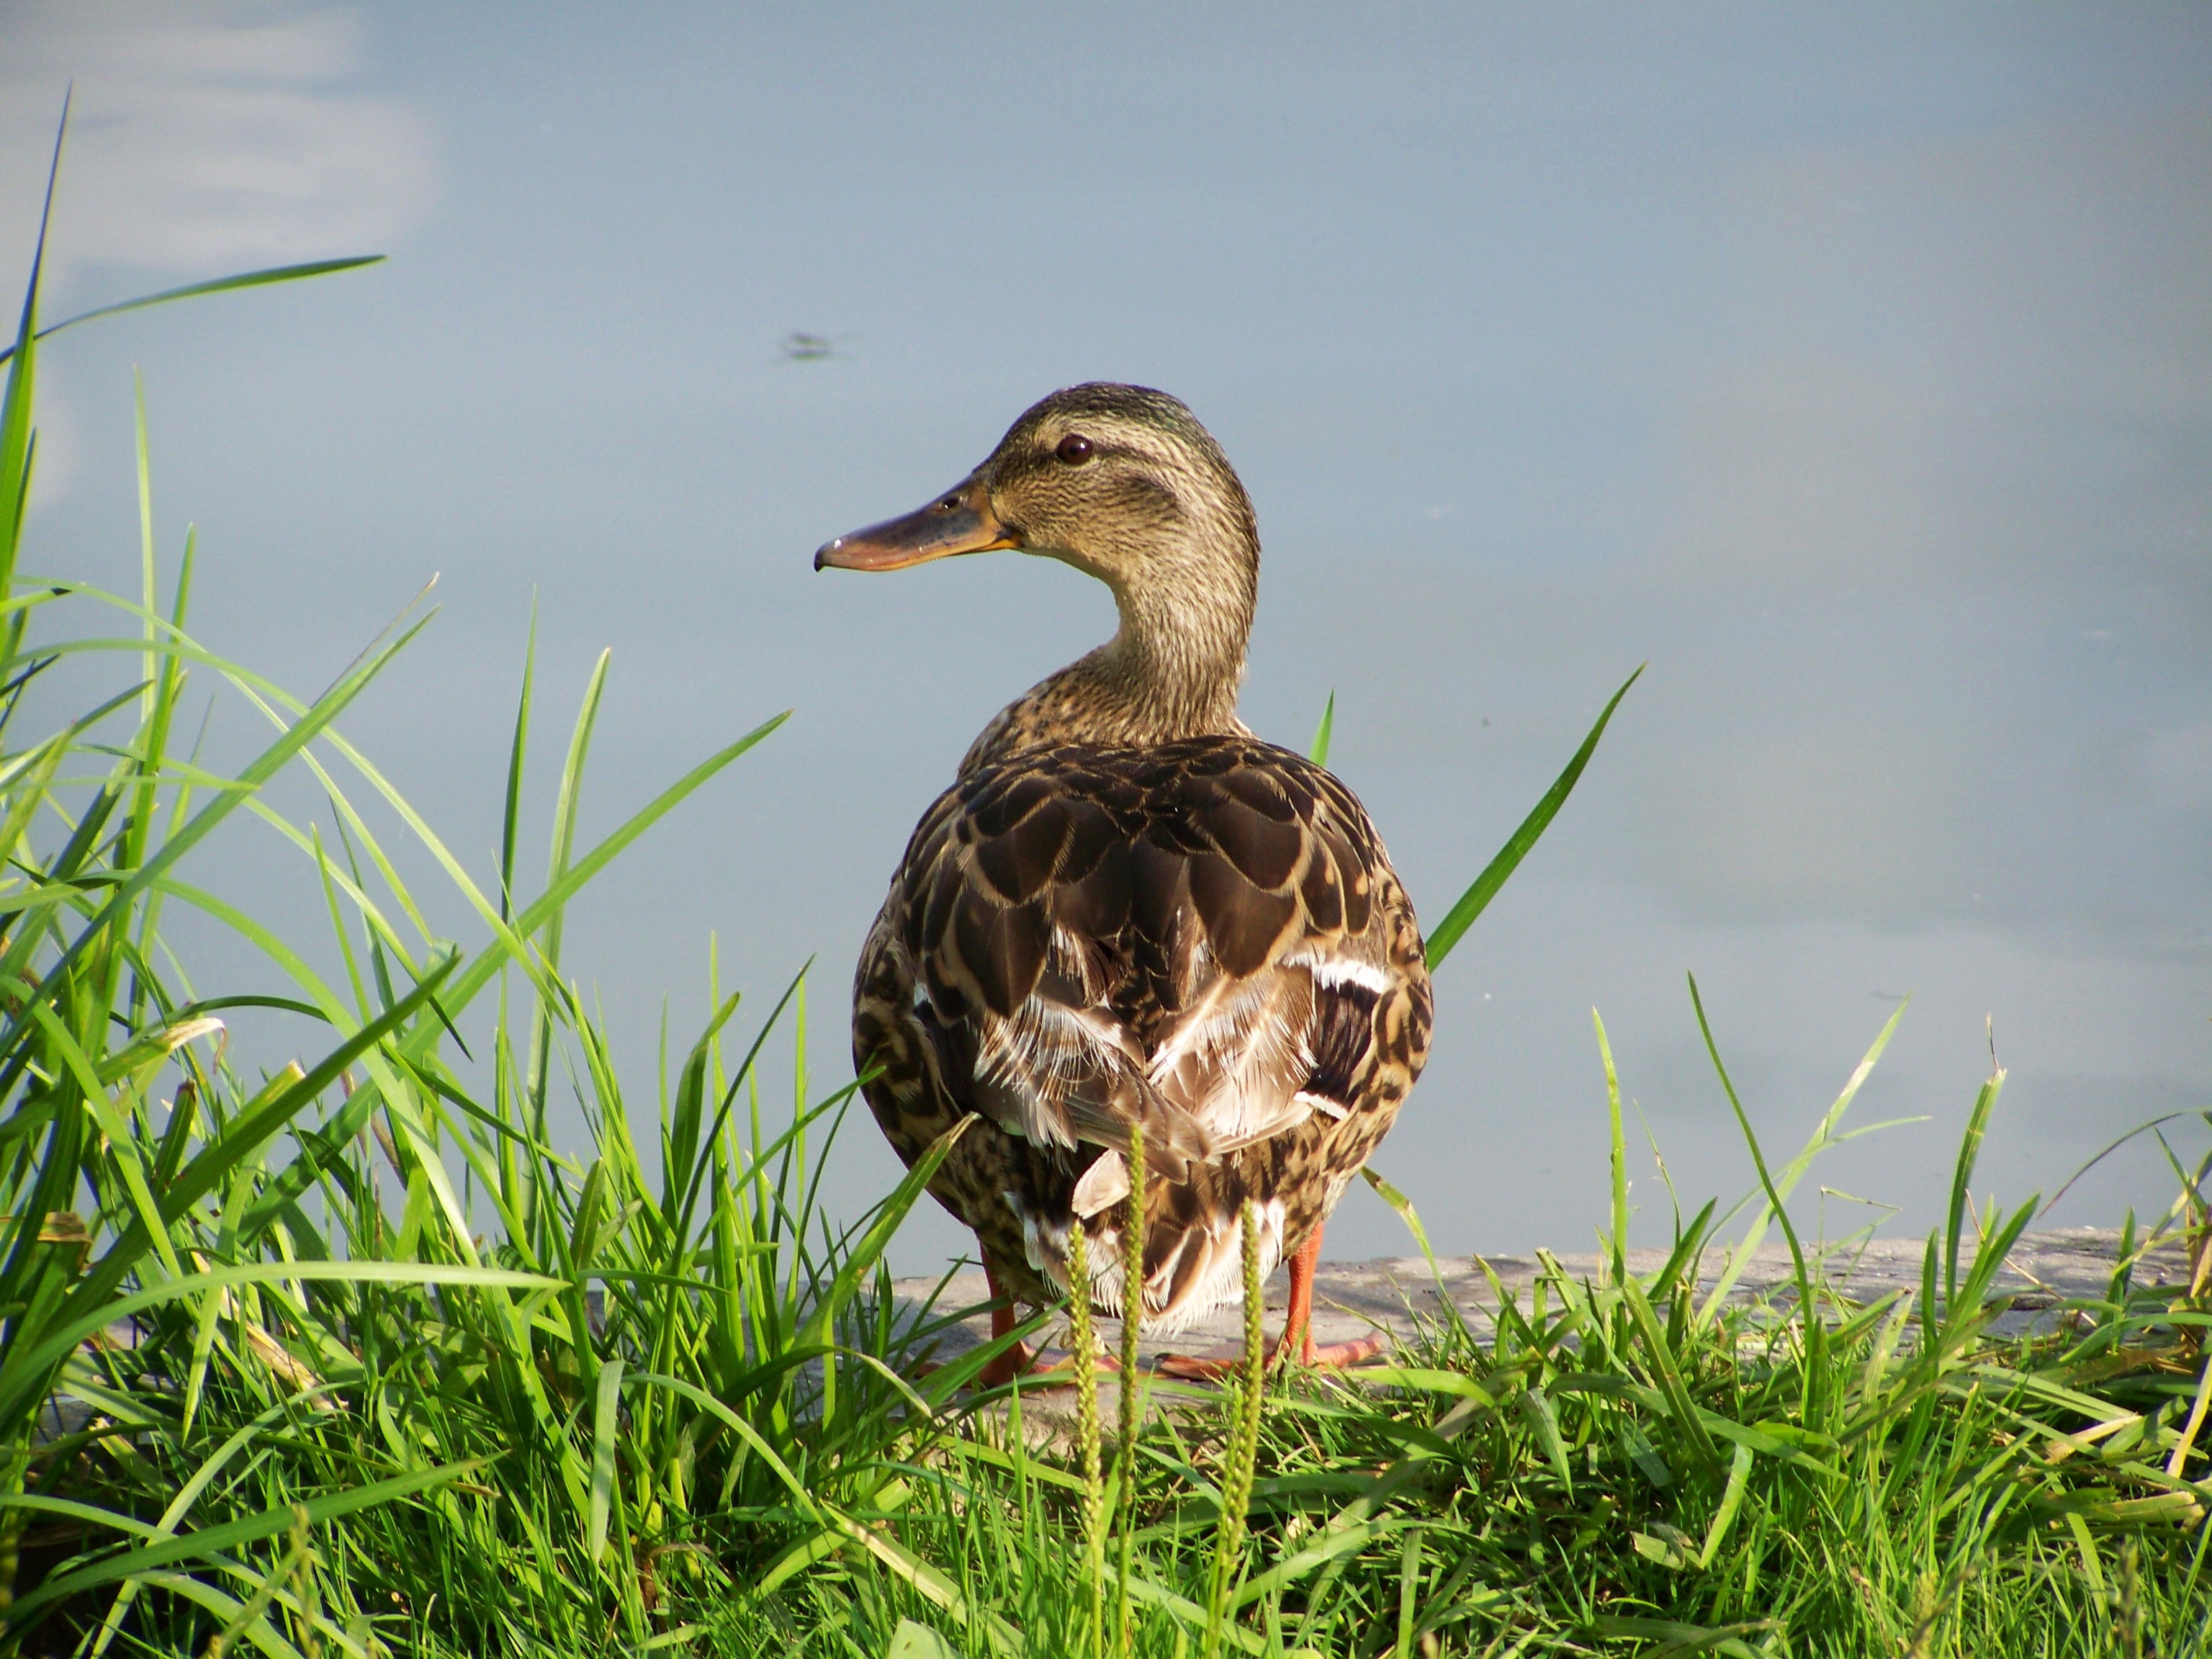
nature, grass, bird, wildlife, beak, fauna, duck, vertebrate, waterfowl, water bird, mallard, snipe, shorebird, wild ducks, ducks geese and swans